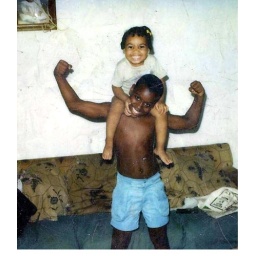
young teen lamar in muscle beach pose. at home train